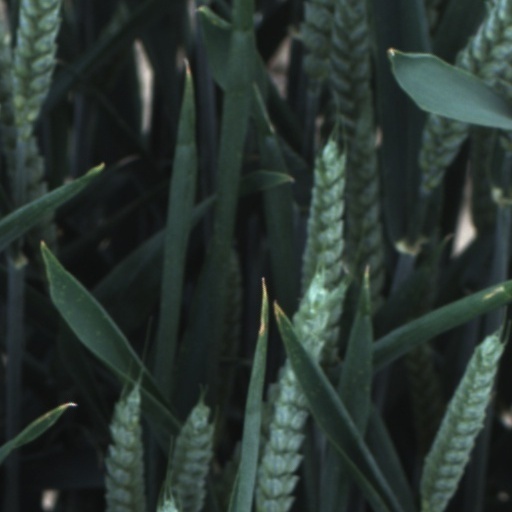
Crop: wheat